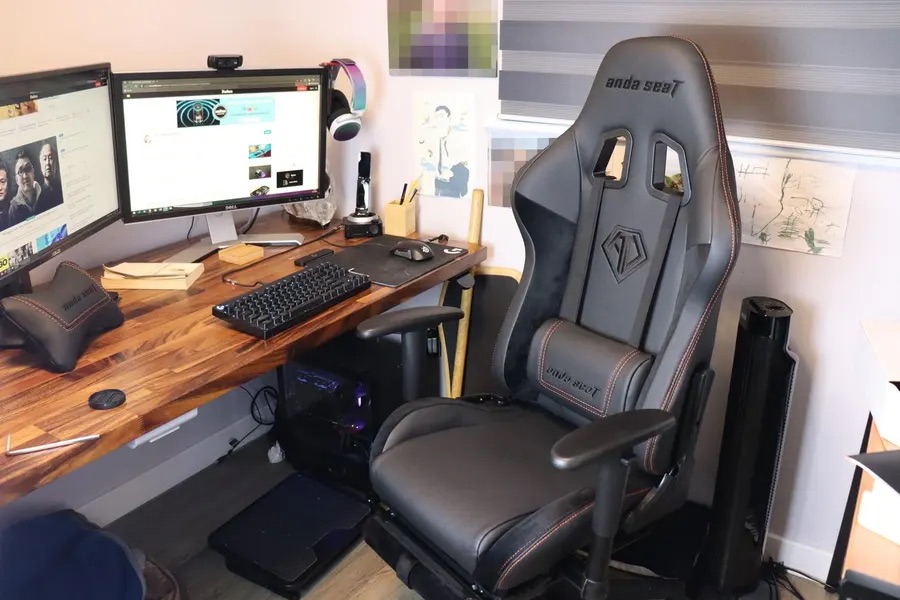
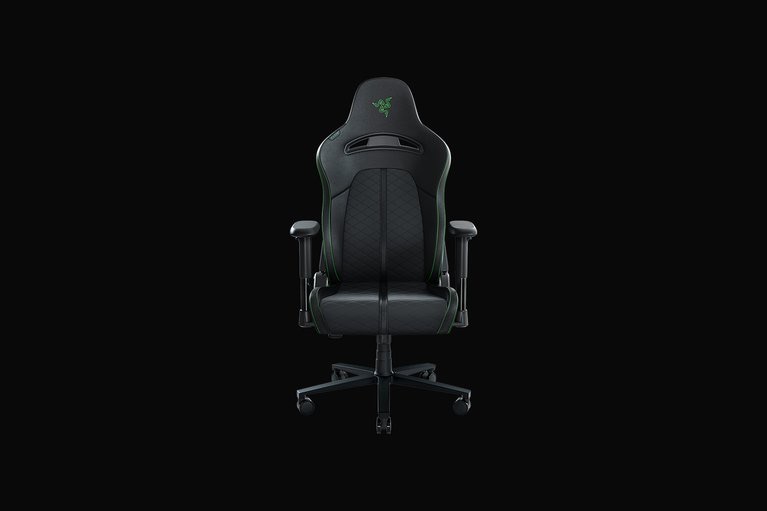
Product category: items_chair
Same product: no